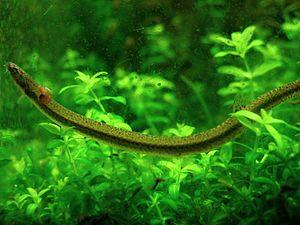
Le genre Pangio regroupe des poissons d'eau douce au corps serpentiforme. Ce sont des animaux pacifiques appréciés en aquariophilie. L'espèce la plus connue des amateurs aquariophiles est Pangio kuhlii ou communément "kuhlii". Ces poissons sont le mieux représentés dans les îles de la Sonde, où 16 des espèces sont recensées. Un certain nombre d'autres sont connues de l'Inde et de Myanmar.